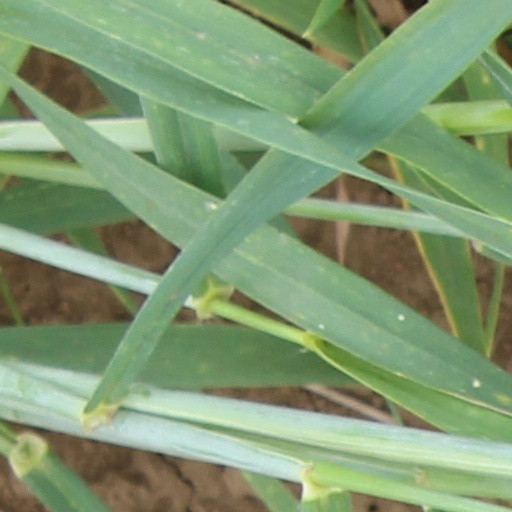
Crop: wheat